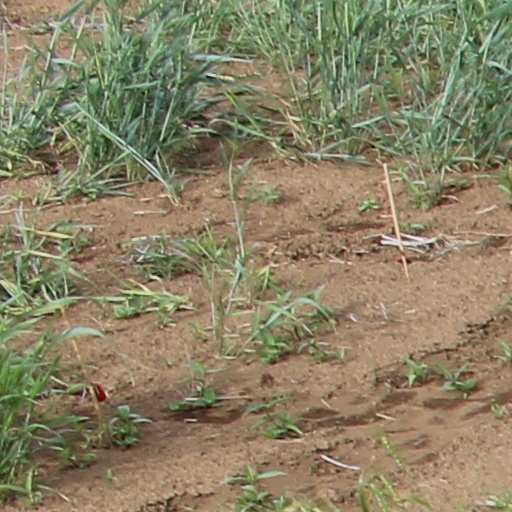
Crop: wheat